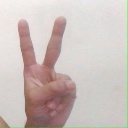
अक्षर: क